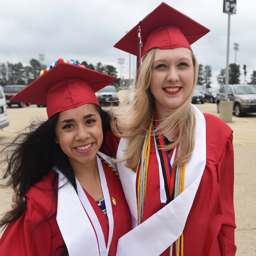
images from the graduation ceremony .